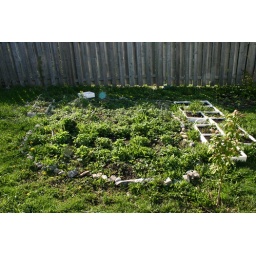
Stone fence I built around it. Took many trips on a bike to get those stones from a construction dump.